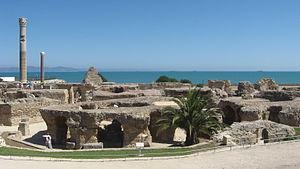
L'histoire de Carthage n'est guère facile à étudier du moins dans sa composante phénico-punique en raison de son assujettissement par les Romains à la fin de la Troisième guerre punique en 146 av. J.-C. Il ne reste en effet que peu de sources primaires carthaginoises et celles disponibles soulèvent davantage de questions qu'elles n'aident à la compréhension de l'histoire de la ville qui se posa en rivale de Rome.
La plomberie est un métier très ancien, dont l'origine remonte à la construction des pyramides en Égypte antique ; attesté par des tuyaux en cuivre vieux de 4 500 ans, c'est un métier qui n'a cessé de s'améliorer et de se développer au cours des siècles et des générations de plombiers qui l'on servi.